University of California, Los Angeles

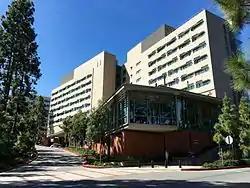

The school's sports teams are called the Bruins, represented by the colors true blue and gold. The Bruins participate in NCAA Division I as part of the Big Ten Conference. Two notable sports facilities serve as home venues for UCLA sports. The Bruin men's football team plays home games at the Rose Bowl in Pasadena; the team won a national title in 1954. The basketball and volleyball teams, and the women's gymnastics team compete at Pauley Pavilion on campus. The school also sponsors cross country, soccer, women's rowing, golf, tennis, water polo, track and field, and women's softball.